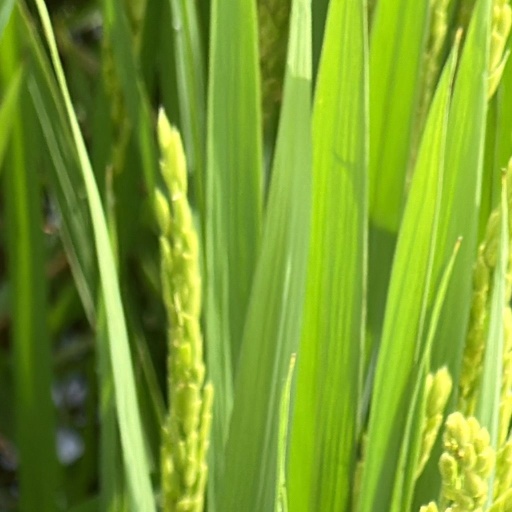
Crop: rice